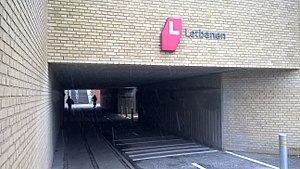
Aarhus Letbane / 1. etape / Standsningssteder
Universitetsparken Station tunnel adgang.
Aarhus Letbane er et letbanesystem i Aarhus og de omkringliggende kommuner. Den første del mellem Aarhus H og Universitetshospitalet i Skejby blev taget i brug 21. december 2017. De næste strækninger i form af Odderbanen mellem Aarhus og Odder og en forlængelse af den eksisterende strækning fra Universitetshospitalet til Lisbjergskolen åbnede for driften 25. august 2018. De sidste dele af første etape i form af Grenaabanen mellem Aarhus og Grenaa og en ny strækning mellem Lisbjerg og Lystrup åbnede 30. april 2019.